Covington County School District (Mississippi)

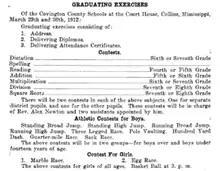
Graduation Program for Class of 1912

According to a report by the Division of Research and Development at the Mississippi Department of Education, the school district's current graduation rates for general education students, 77.2%, are below Mississippi's 6-year average of 82.3%. However, district drop-out rates for general education students, at 10.5%, are slightly lower than the state's six-year average of 10.8%. Regarding students with disabilities, the graduation rate is 13.8%, significantly below the statewide graduation rate of 34.7%. The document does not mention drop-out rates for students with disabilities.